Lennart Hartmann

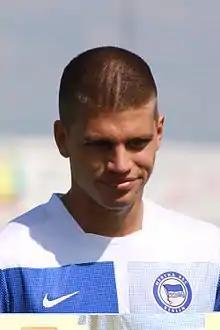
Hartmann in 2009

Lennart Hartmann (born 3 April 1991) is a German footballer who plays as a midfielder for BFC Preussen II.